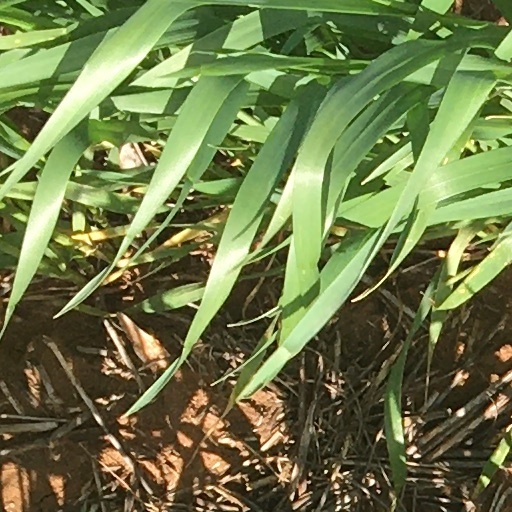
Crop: wheat